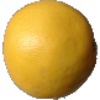
Label: Grapefruit White 1